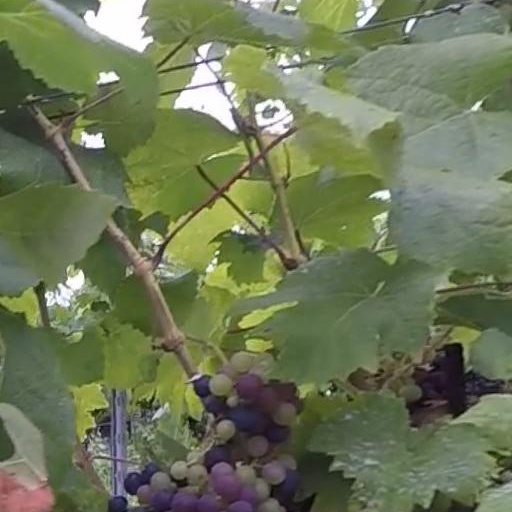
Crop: grape